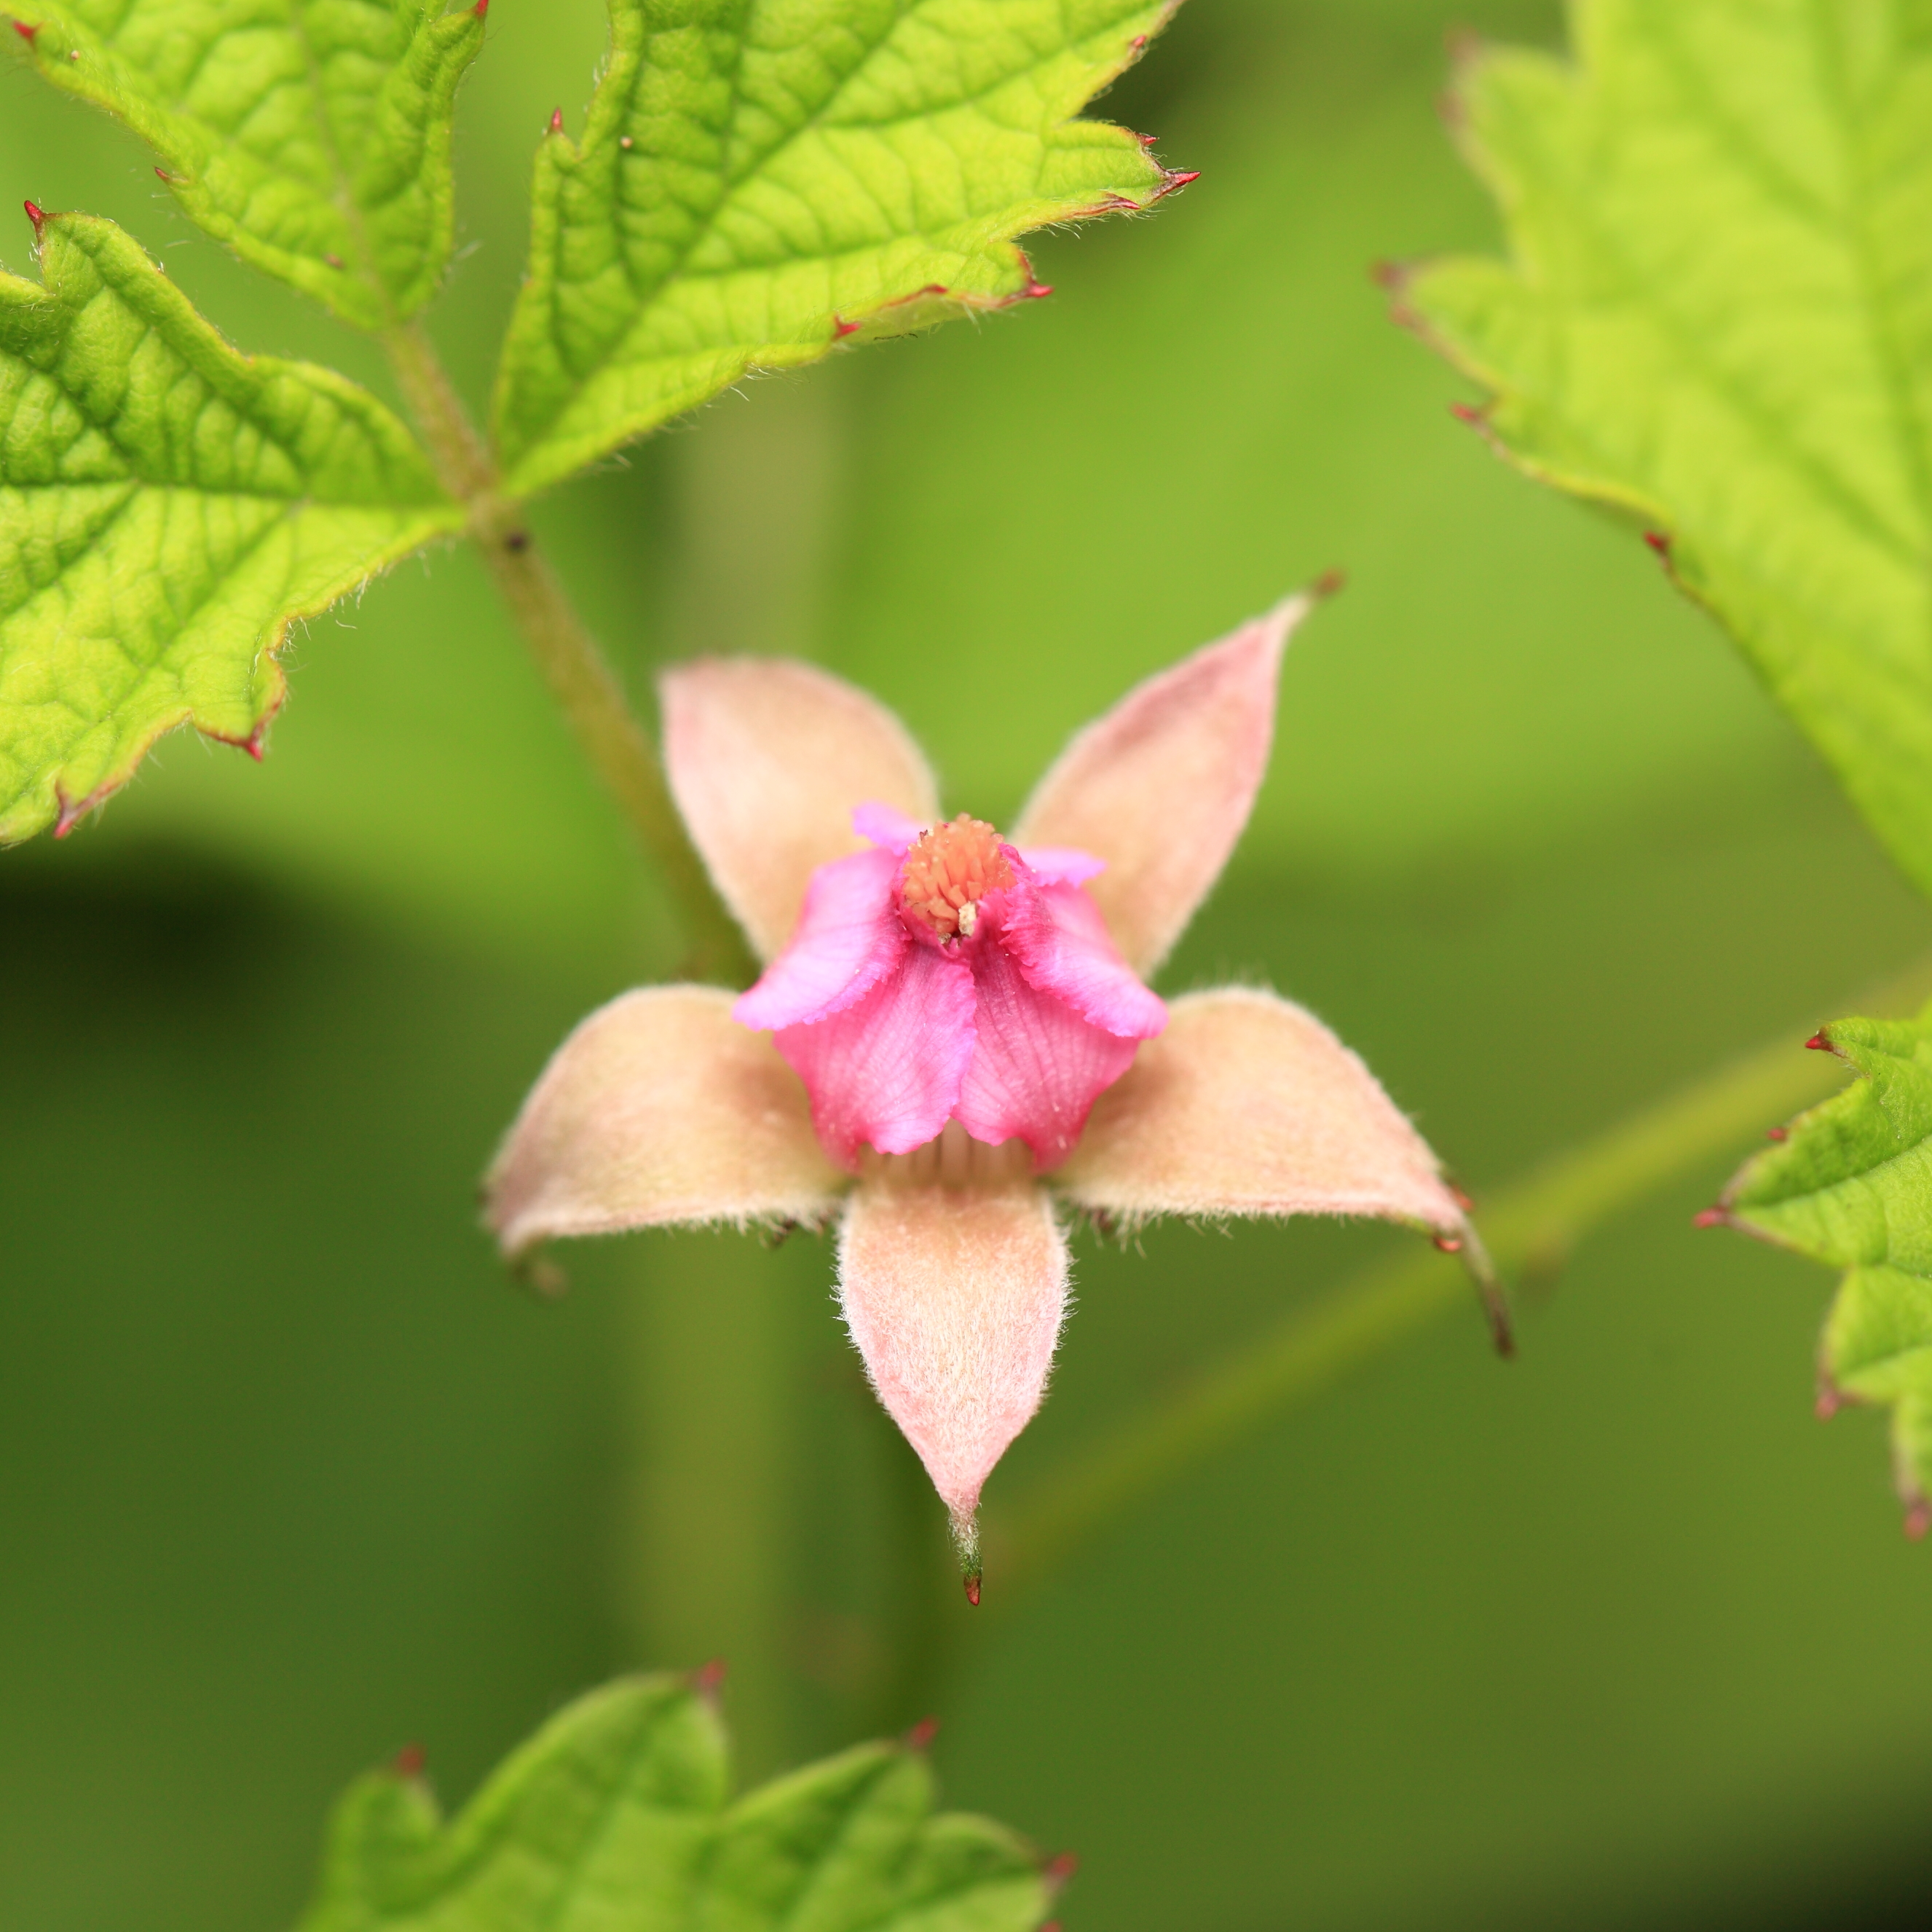
blossom, plant, leaf, flower, petal, green, high, produce, botany, flora, wildflower, close up, shrub, 5d, hires, markii, hi, res, resolution, gunma, minakami, hodaigi, macro photography, flowering plant, land plant